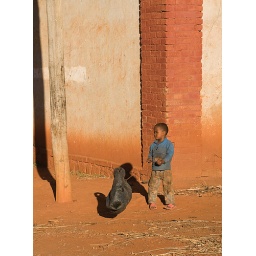
little boy uses a plastic bag as a kite in Ambalavao in Madagascar